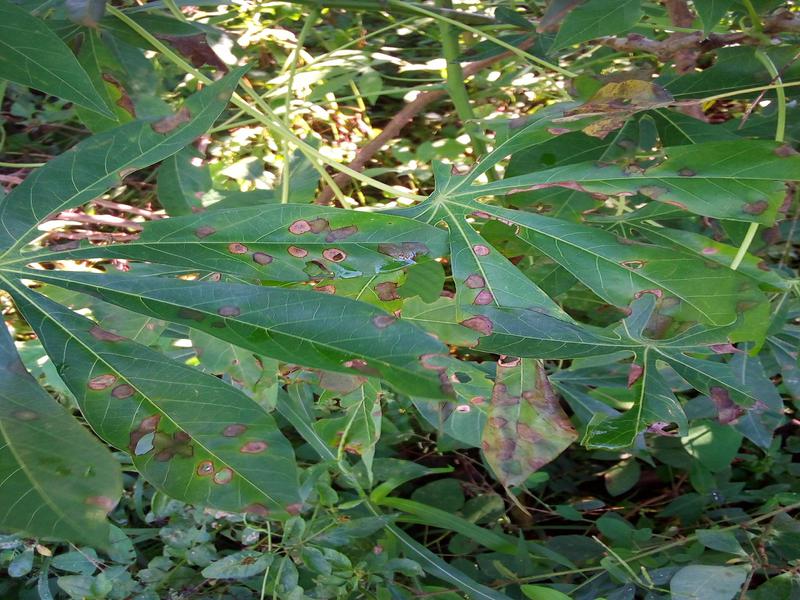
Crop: cassava
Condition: bacterial_blight